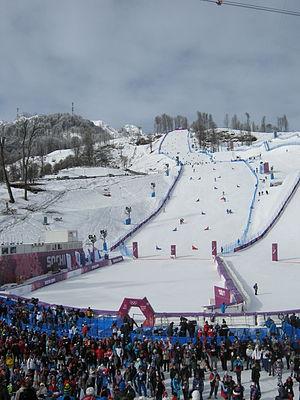
Parc extrême Rosa Khutor pendant les Jeux olympiques et paralympiques d'hiver de 2014. 19-02-2014"